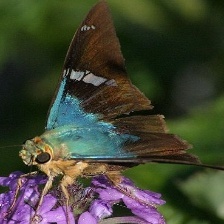
Species: TWO BARRED FLASHER